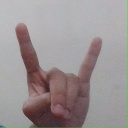
अक्षर: श